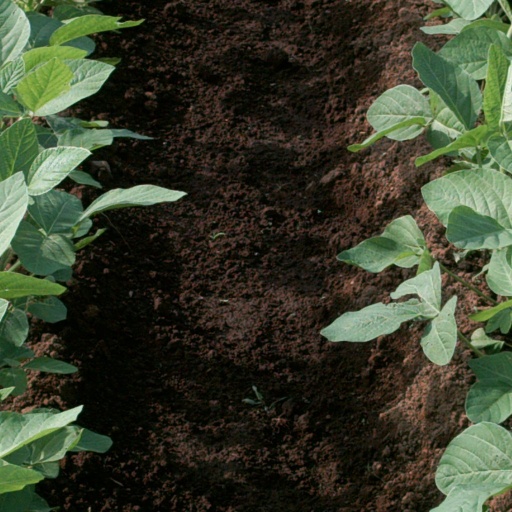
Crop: soybean